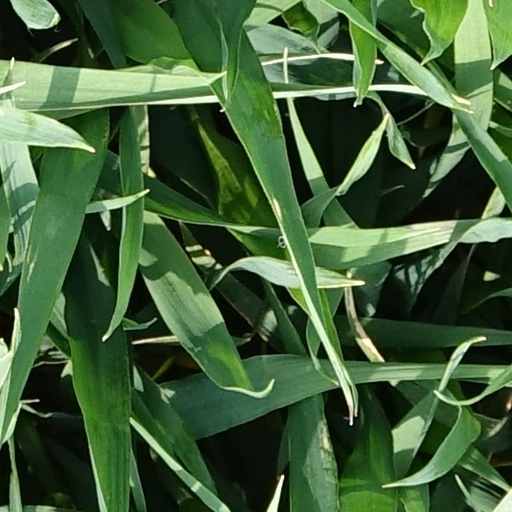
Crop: wheat